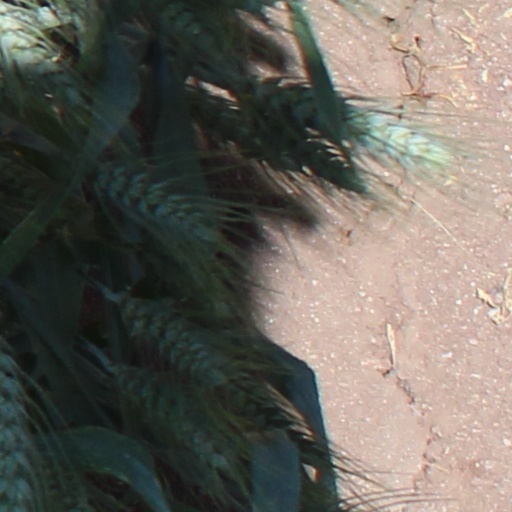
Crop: wheat